Bergen

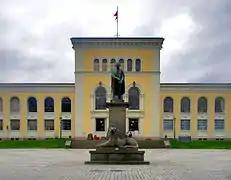
University Museum of Bergen

After Årstad became a part of Bergen in 1916, a development plan was applied to the new area. Few city blocks akin to those in Nygård and Møhlenpris were planned. Many of the worker class built their own homes, and many small, detached apartment buildings were built. After World War II, Bergen had again run short of land to build on, and, contrary to the original plans, many large apartment buildings were built in Landås in the 1950s and 1960s. Bergen acquired Fyllingsdalen from Fana municipality in 1955. Like similar areas in Oslo (e.g. Lambertseter), Fyllingsdalen was developed into a modern suburb with large apartment buildings, mid-rises, and some single-family homes, in the 1960s and 1970s. Similar developments took place beyond Bergen's city limits, for example in Loddefjord.